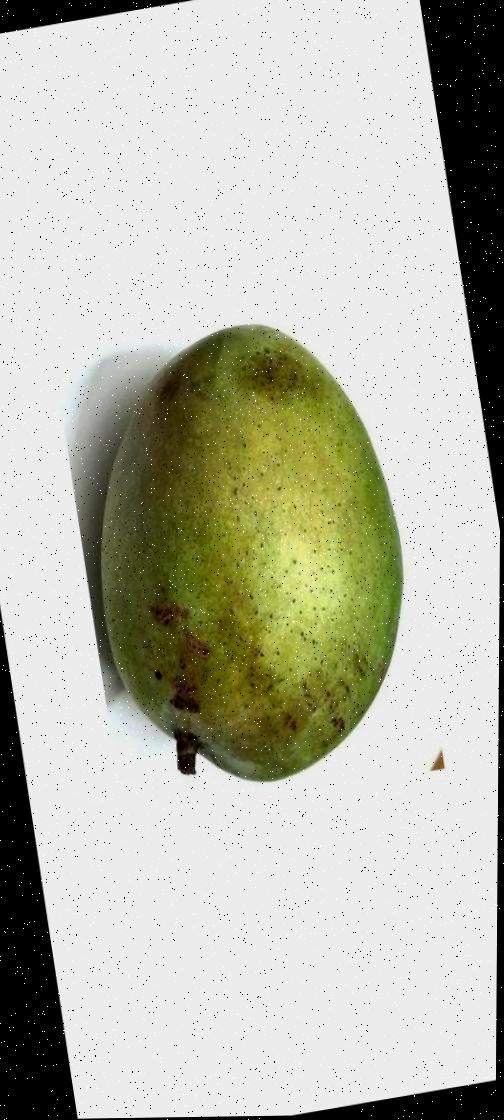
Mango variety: Fazli Shurmai